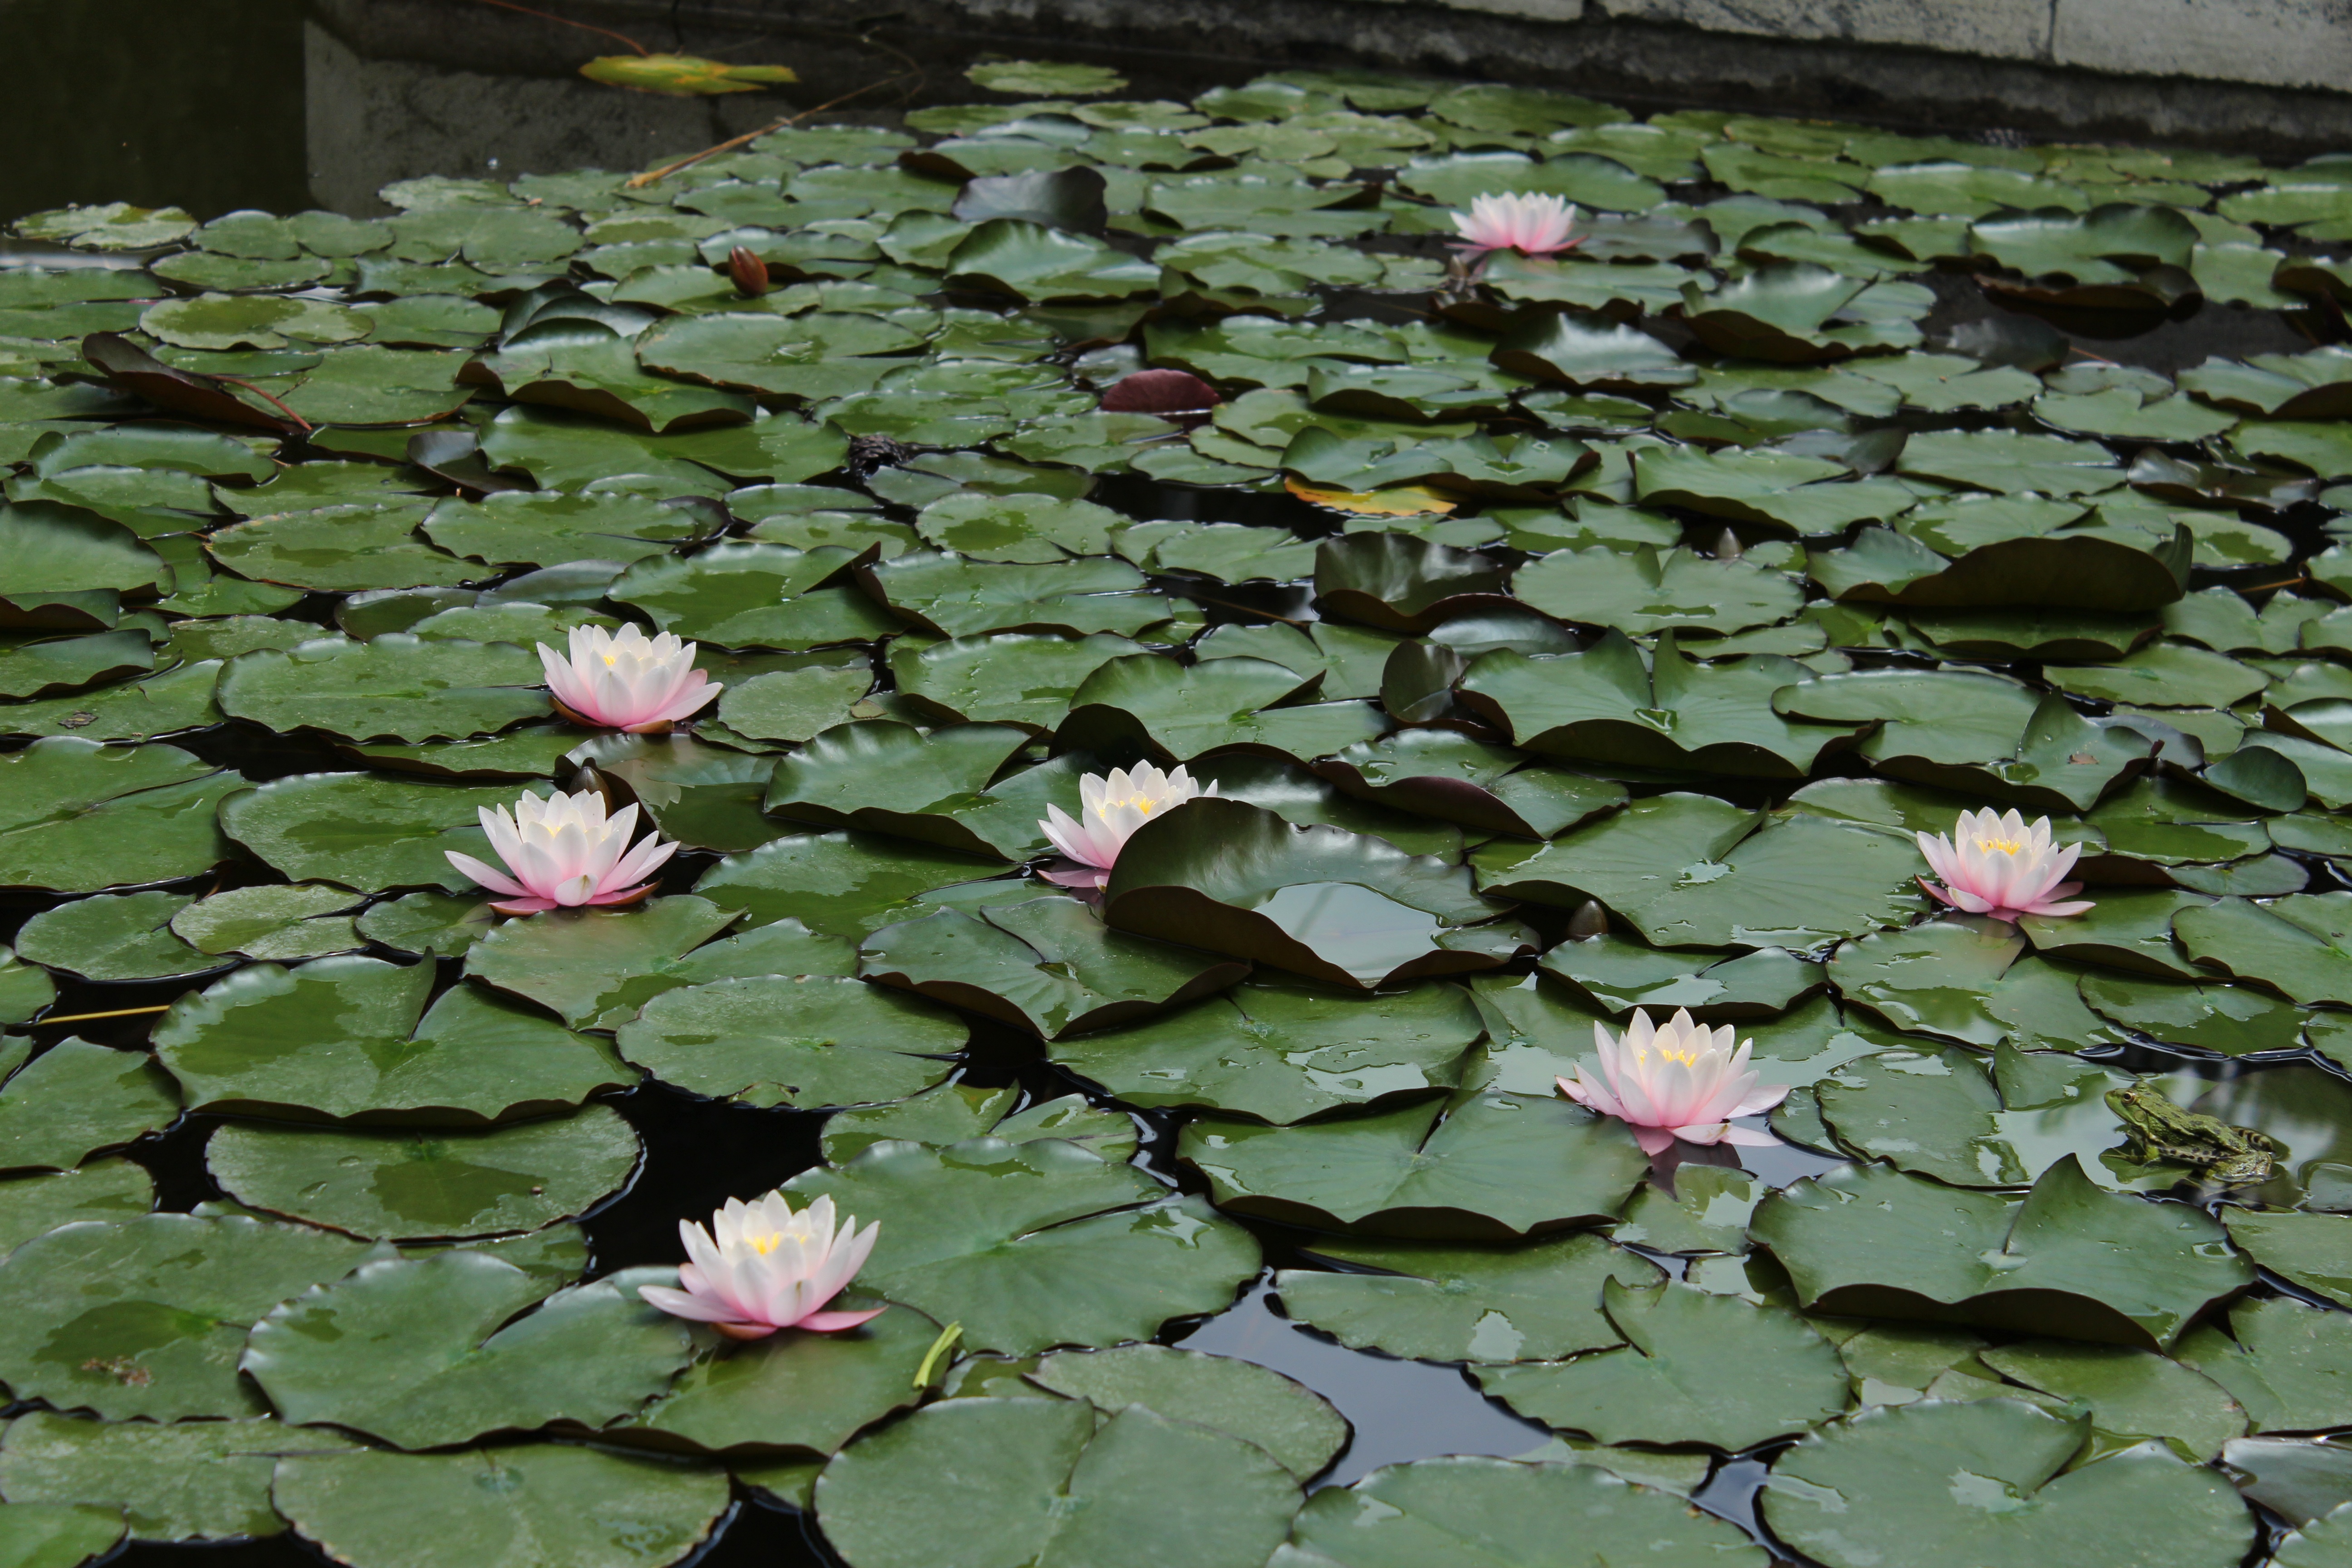
water, nature, plant, leaf, flower, petal, lake, pond, botany, frog, garden, sacred lotus, aquatic plant, flora, water lily, lotus, waterlily, flowering plant, annual plant, land plant, lotus family